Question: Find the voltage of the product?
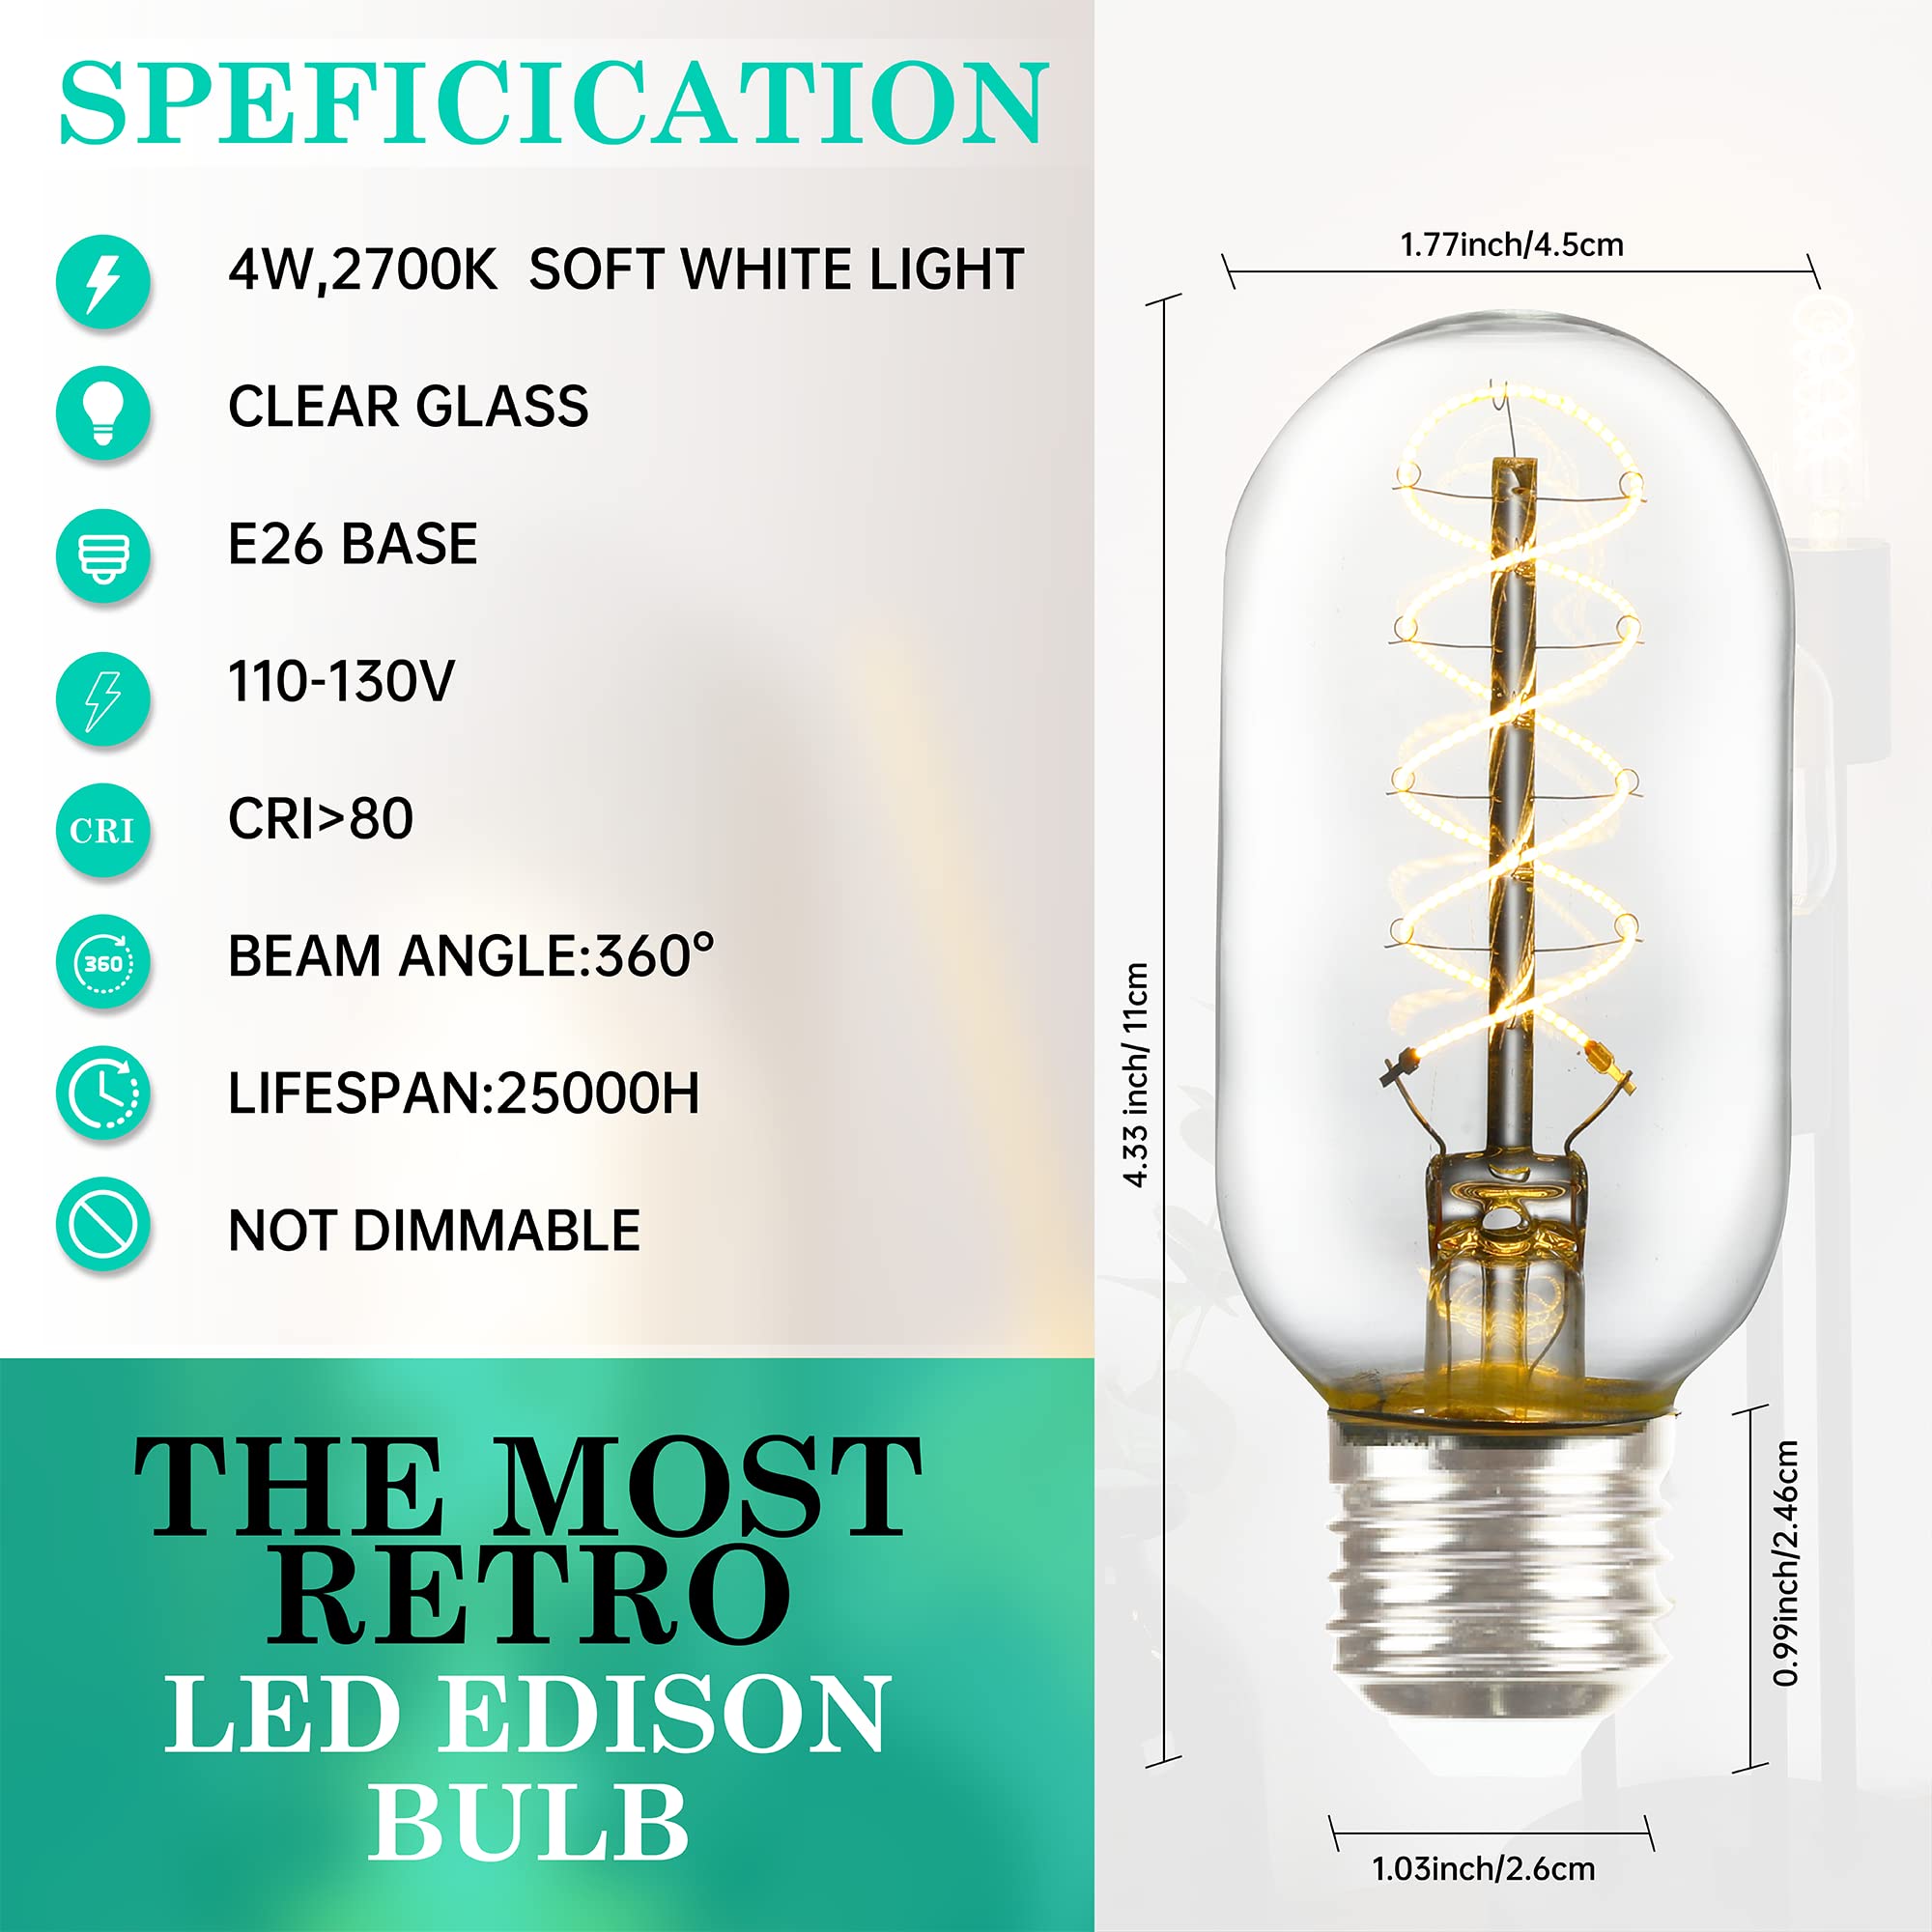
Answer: [110.0, 130.0] volt